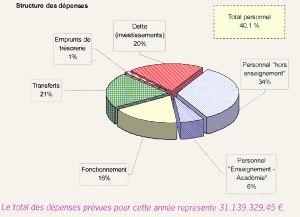
Ath est une ville francophone de Belgique située en Région wallonne, chef-lieu d'arrondissement en province de Hainaut. Elle est le siège d'une Justice de paix.